Music of the United States

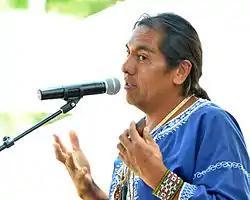
Robert Mirabal renowned for his mastery of the Native American flute and for blending traditional Native American music.

The American music industry is dominated by large companies that produce, market, and distribute certain kinds of music. Generally, these companies do not produce, or produce in only very limited quantities, recordings in styles that do not appeal to very large audiences. Smaller companies often fill in the void, offering a wide variety of recordings in styles ranging from polka to salsa. Many small music industries are built around a core fanbase who may be based largely in one region, such as Tejano or Hawaiian music, or they may be widely dispersed, such as the audience for Jewish klezmer.